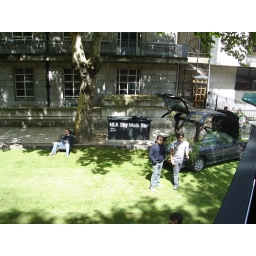
This chap had the best seat in the house for enjoying the jazz.